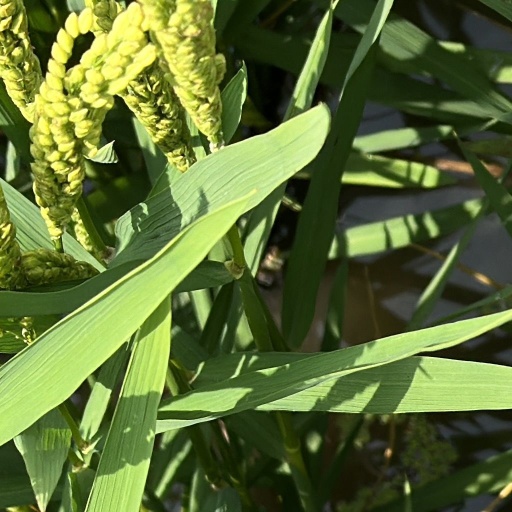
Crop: rice